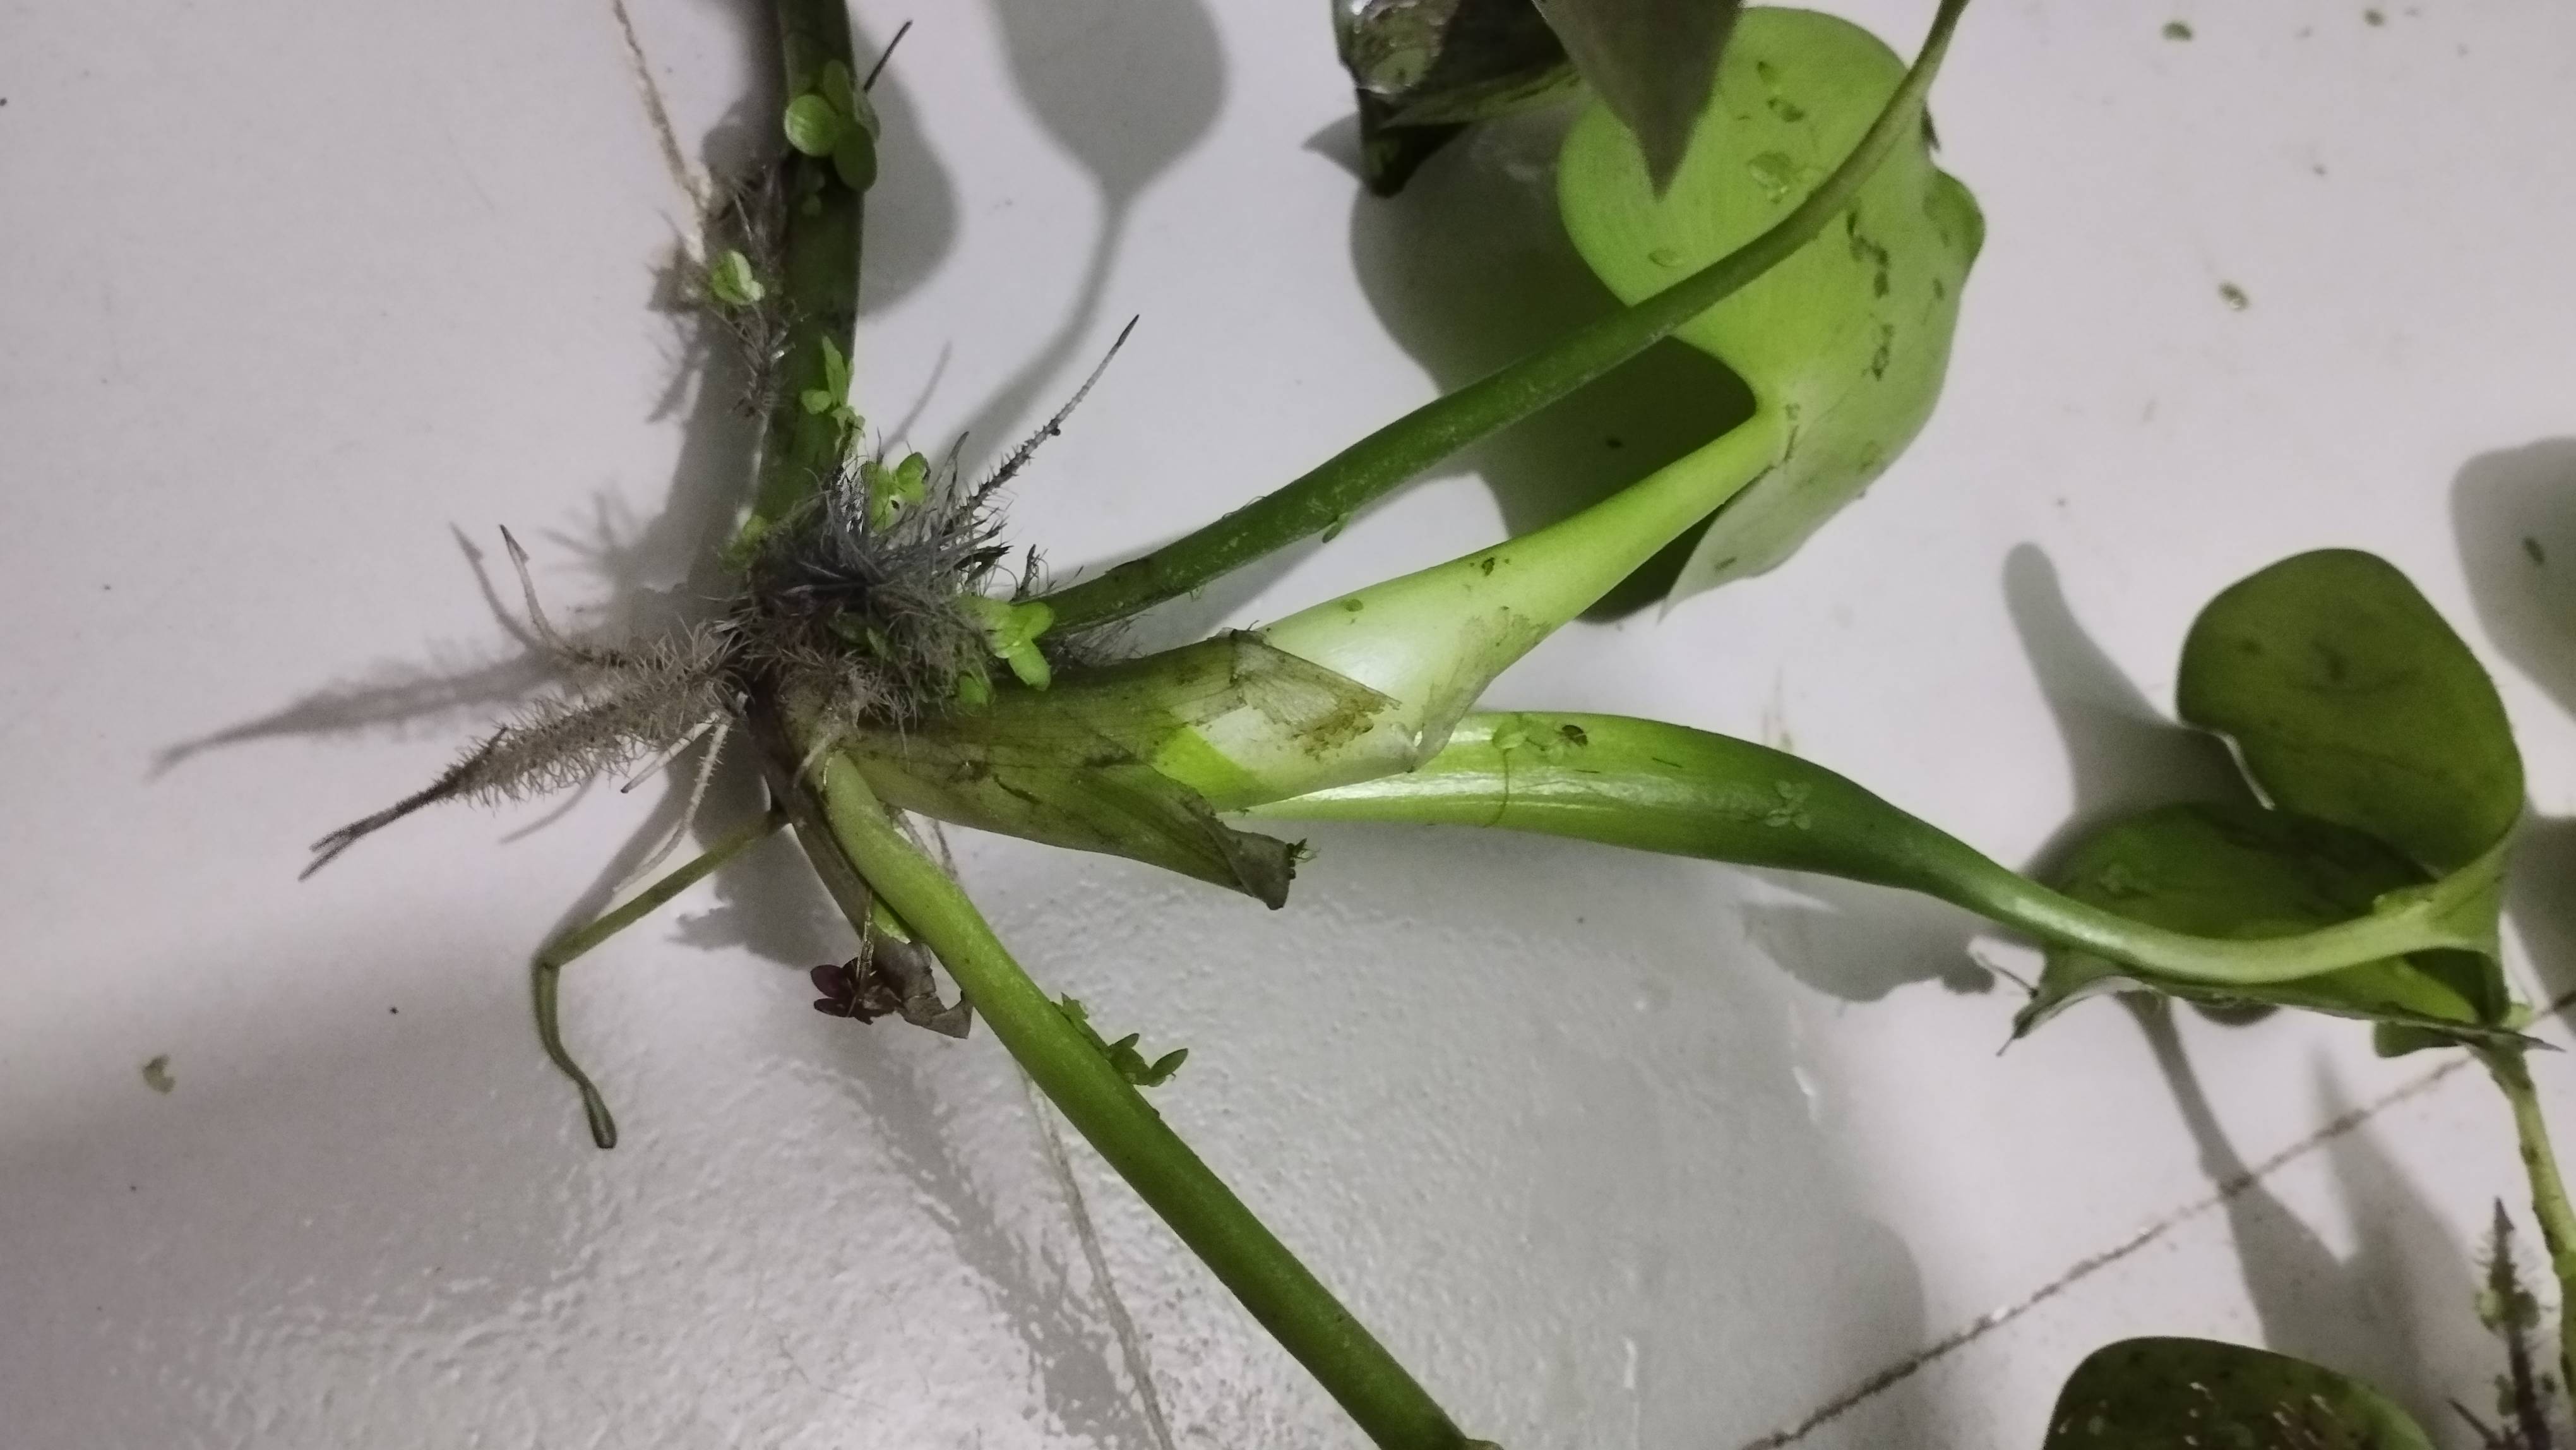
Species: Common Water Hyacinth (Eichornia crassipes)